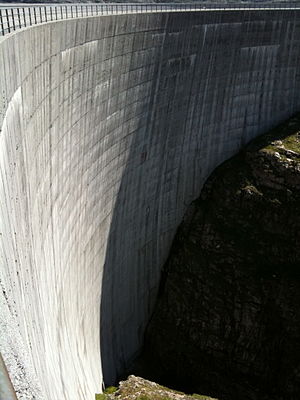
Blåsjø
Blåsjø er den niendestørste sø i Norge. Den er kunstig og er dannet ved at opdæmme en række mindre søer. Søen ligger i kommunerne Bykle i Agder samt Hjelmeland og Suldal i Rogaland fylker.